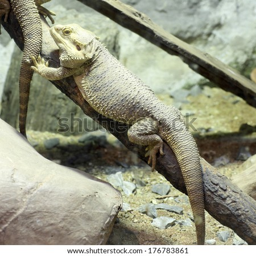
close up biological genus on the wood